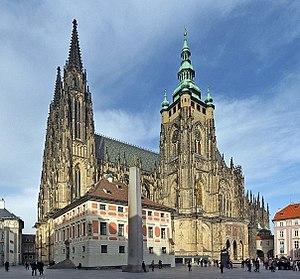
Cet article recense les églises les plus hautes.